History of Durham University

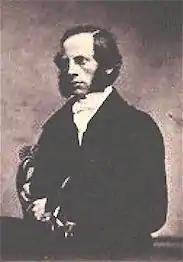
George Kitchin, dean of Durham and first chancellor of the university

An attempt was made to establish a school of sciences at Durham in 1865, but this came to nothing. In 1870 the Newcastle College of Medicine became a college of the university as the Durham University College of Medicine. It gained representation on the senate, and residence in the college now counted as residence in the university – so it was no longer necessary to live in Durham for a period to gain a degree.